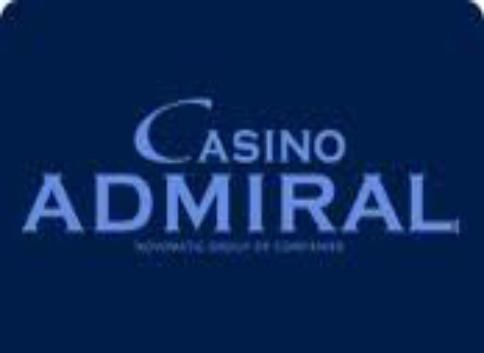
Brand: Admiral
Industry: Clothes